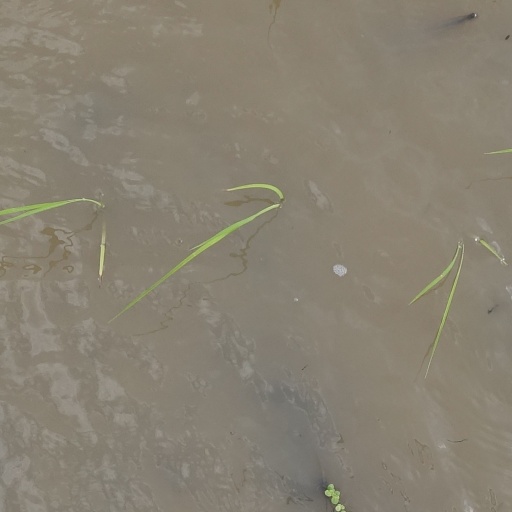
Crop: rice